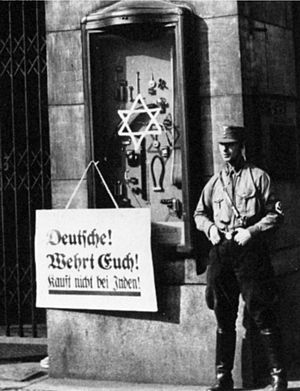
Redningen af de danske jøder / Forhistorie
Eksempel på antisemitisme i Tyskland, 1933. Skilteteksten betyder: "Tyskere! Forsvar jer! Køb ikke fra jøder".
Redningen af de danske jøder er betegnelsen for den redningsaktion, der i oktober 1943 sørgede for at næsten alle de danske jøder under besættelsen kunne slippe bort fra nazistisk forfølgelse til sikkerhed i det neutrale Sverige. Danskere og svenskere fik i fællesskab bragt 7.056 jøder i sikkerhed.